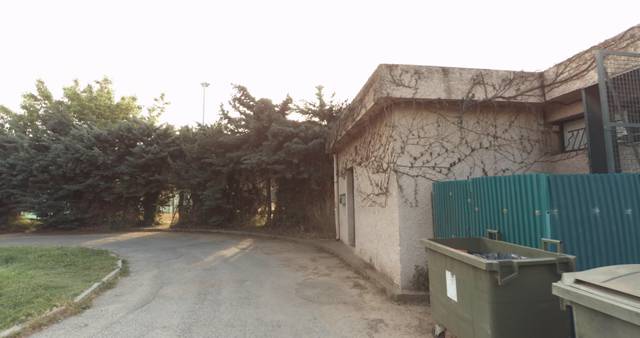
Region: France
Coordinates: 43.82, 4.389